William Frend (reformer)

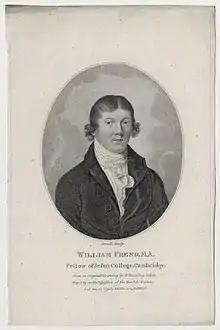
William Frend, 1793 engraving by Andrew Birrell, after Sylvester Harding.

He was born on 22 November 1757 at Canterbury, the second son of George Frend, a tradesmen, alderman, and twice its mayor. His mother was buried in the cloister yard on 7 February 1763, and his father married at the cathedral, on 25 September 1764, Jane Kirby. Frend was educated at The King's School until 1771; among his companions were his cousin Herbert Marsh, and Charles Abbott. His father intended him for business, and he was sent to Saint-Omer in the Pas-de-Calais to learn French, and then to a mercantile house (trading company) in Quebec, where he remained for a few weeks. During his time there he served as a volunteer at the beginning of the troubles with the American colonies.